Nikki Marshall

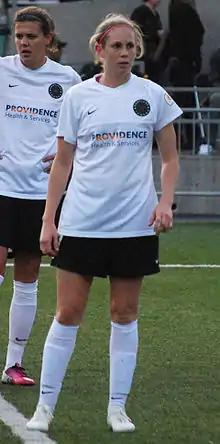
Marshall with the Portland Thorns in May 2013

Nicole Sue Marshall (born June 2, 1988) is an American retired soccer player. She most recently played for Portland Thorns FC in the National Women's Soccer League from 2013 to 2014. Previously, she was a forward for the University of Colorado women's soccer team and a defender for the Boston Breakers of Women's Professional Soccer and the United States U-23 women's national soccer team.